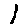
Label: 1